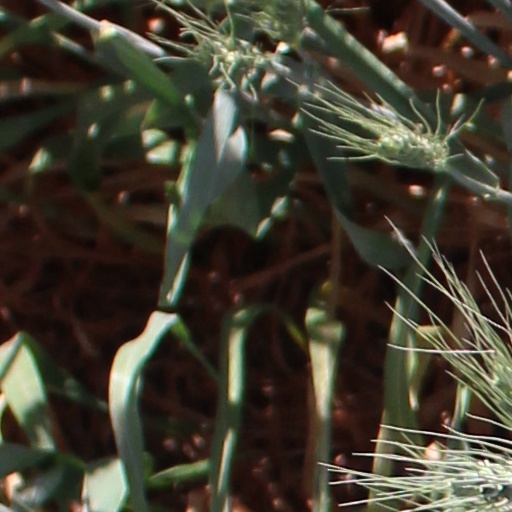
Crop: wheat